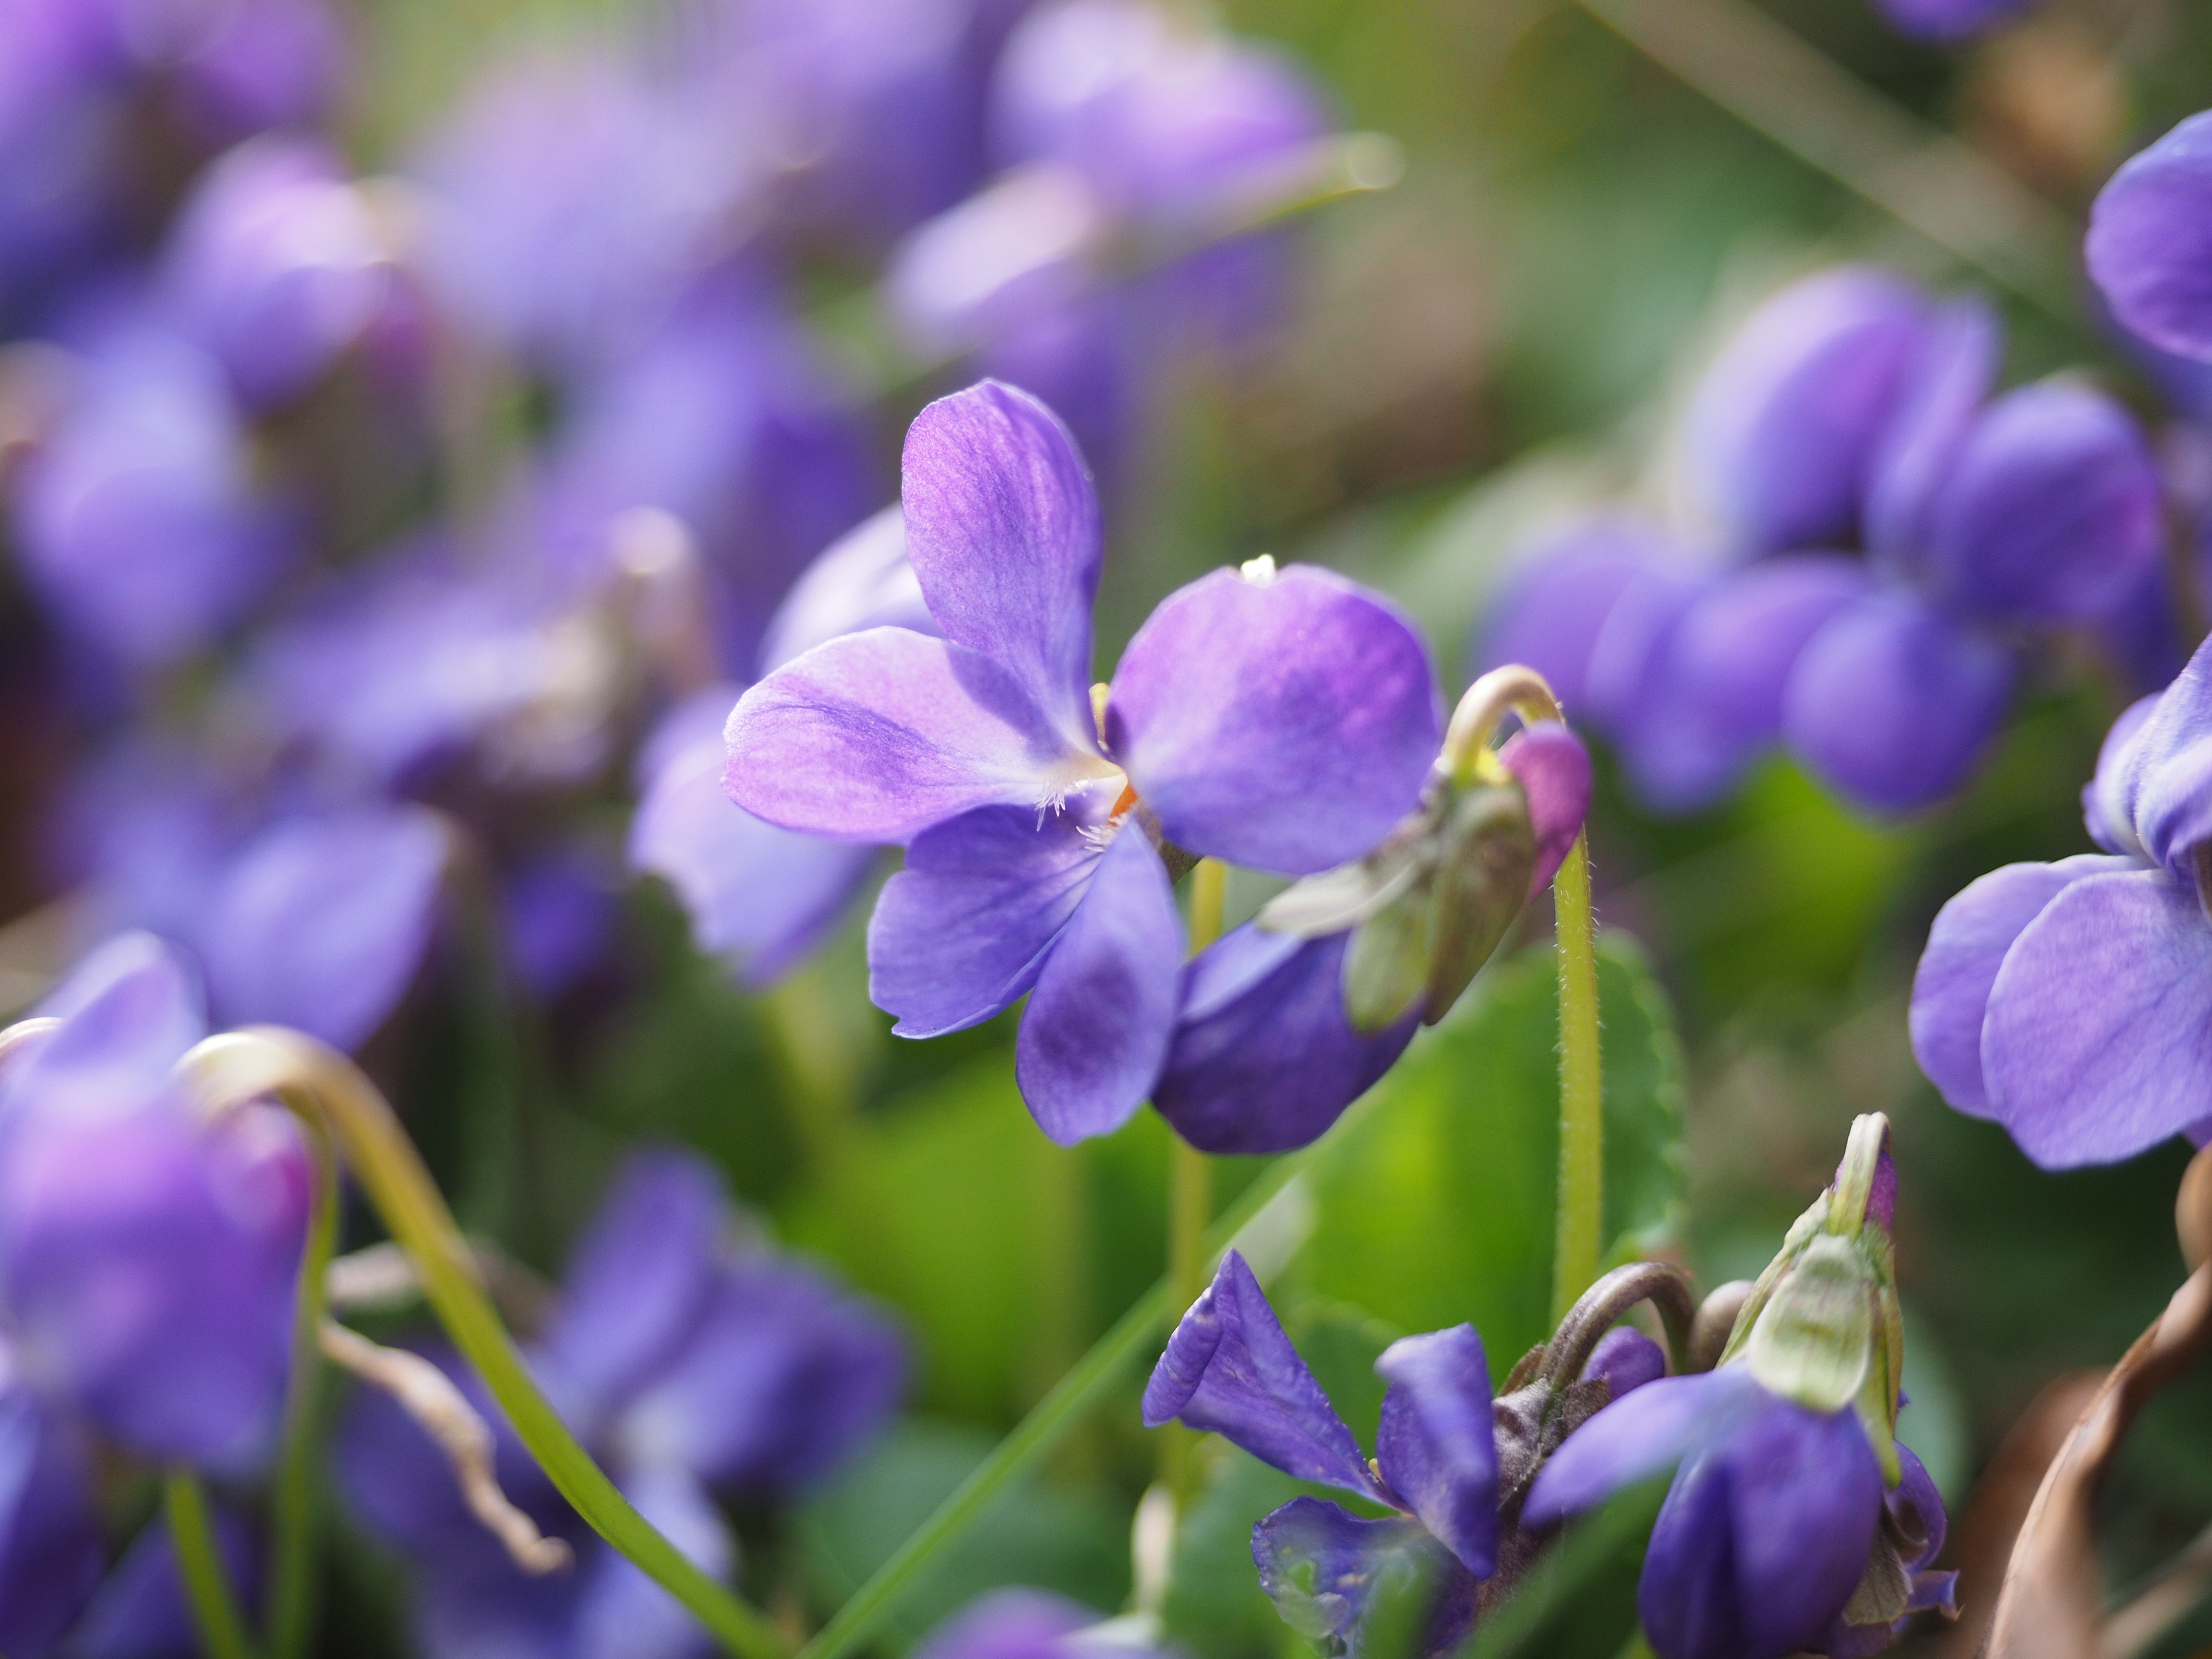
nature, forest, blossom, plant, flower, purple, petal, bloom, spring, botany, flora, wildflower, violet, smell, fragrant, viola, fragrance, macro photography, harbinger of spring, flowering plant, violaceae, dayflower, herbaceous plant, violet plant, land plant, violet family, dayflower family, everlasting sweet pea, rosette plant, violas, viola odorata, march violets, scented violets, fragrant violets